Casimir Pulaski

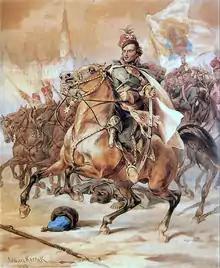
Pulaski on horseback, painting by Juliusz Kossak, 1883.

On August 20, he met Washington in his headquarters in Neshaminy Falls, outside Philadelphia. He showed off riding stunts, and argued for the superiority of cavalry over infantry. Because Washington was unable to grant him an officer rank, Pulaski spent the next few months traveling between Washington and the United States Congress in Philadelphia, awaiting his appointment. His first military engagement against the British occurred before he received it, on September 11, 1777, at the Battle of Brandywine.